Louis Hobson

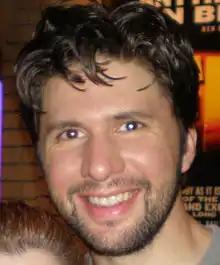
Hobson in 2010

Louis Hobson is an American musical theater actor and was the artistic director of Balagan Theatre in Seattle, Washington. His Broadway credits include "Next to Normal" and "Bonnie & Clyde".